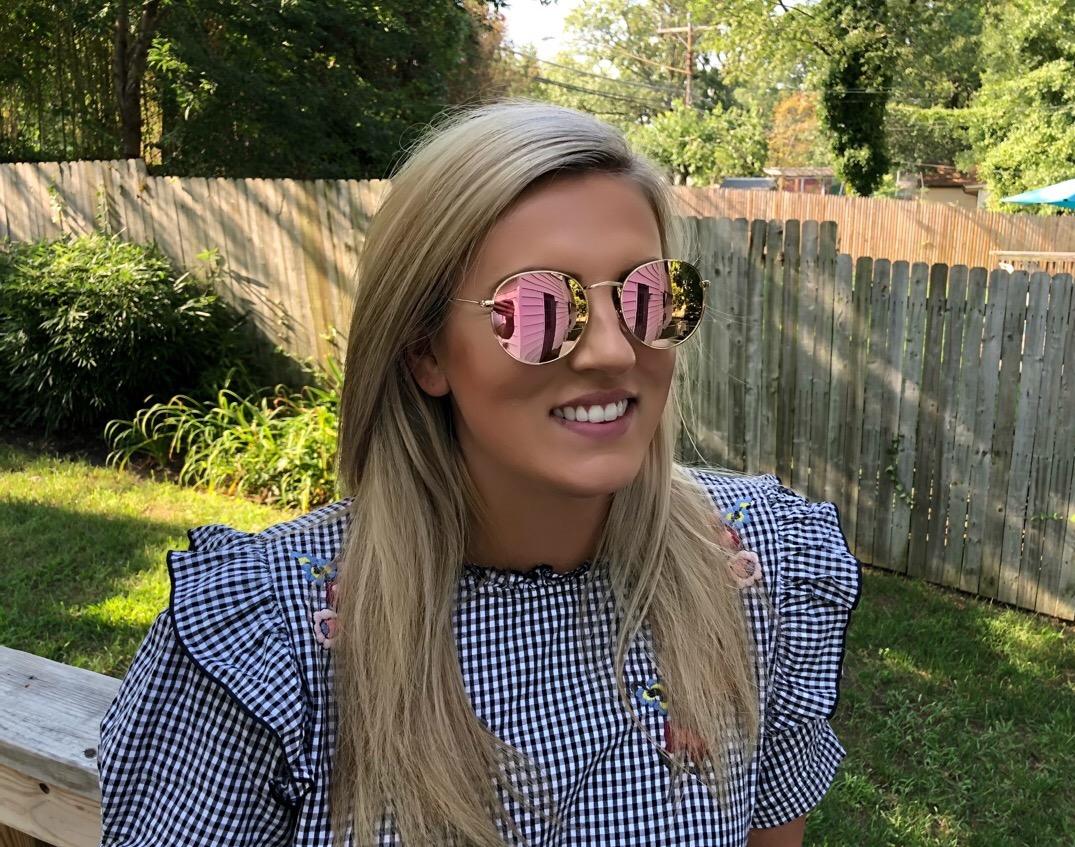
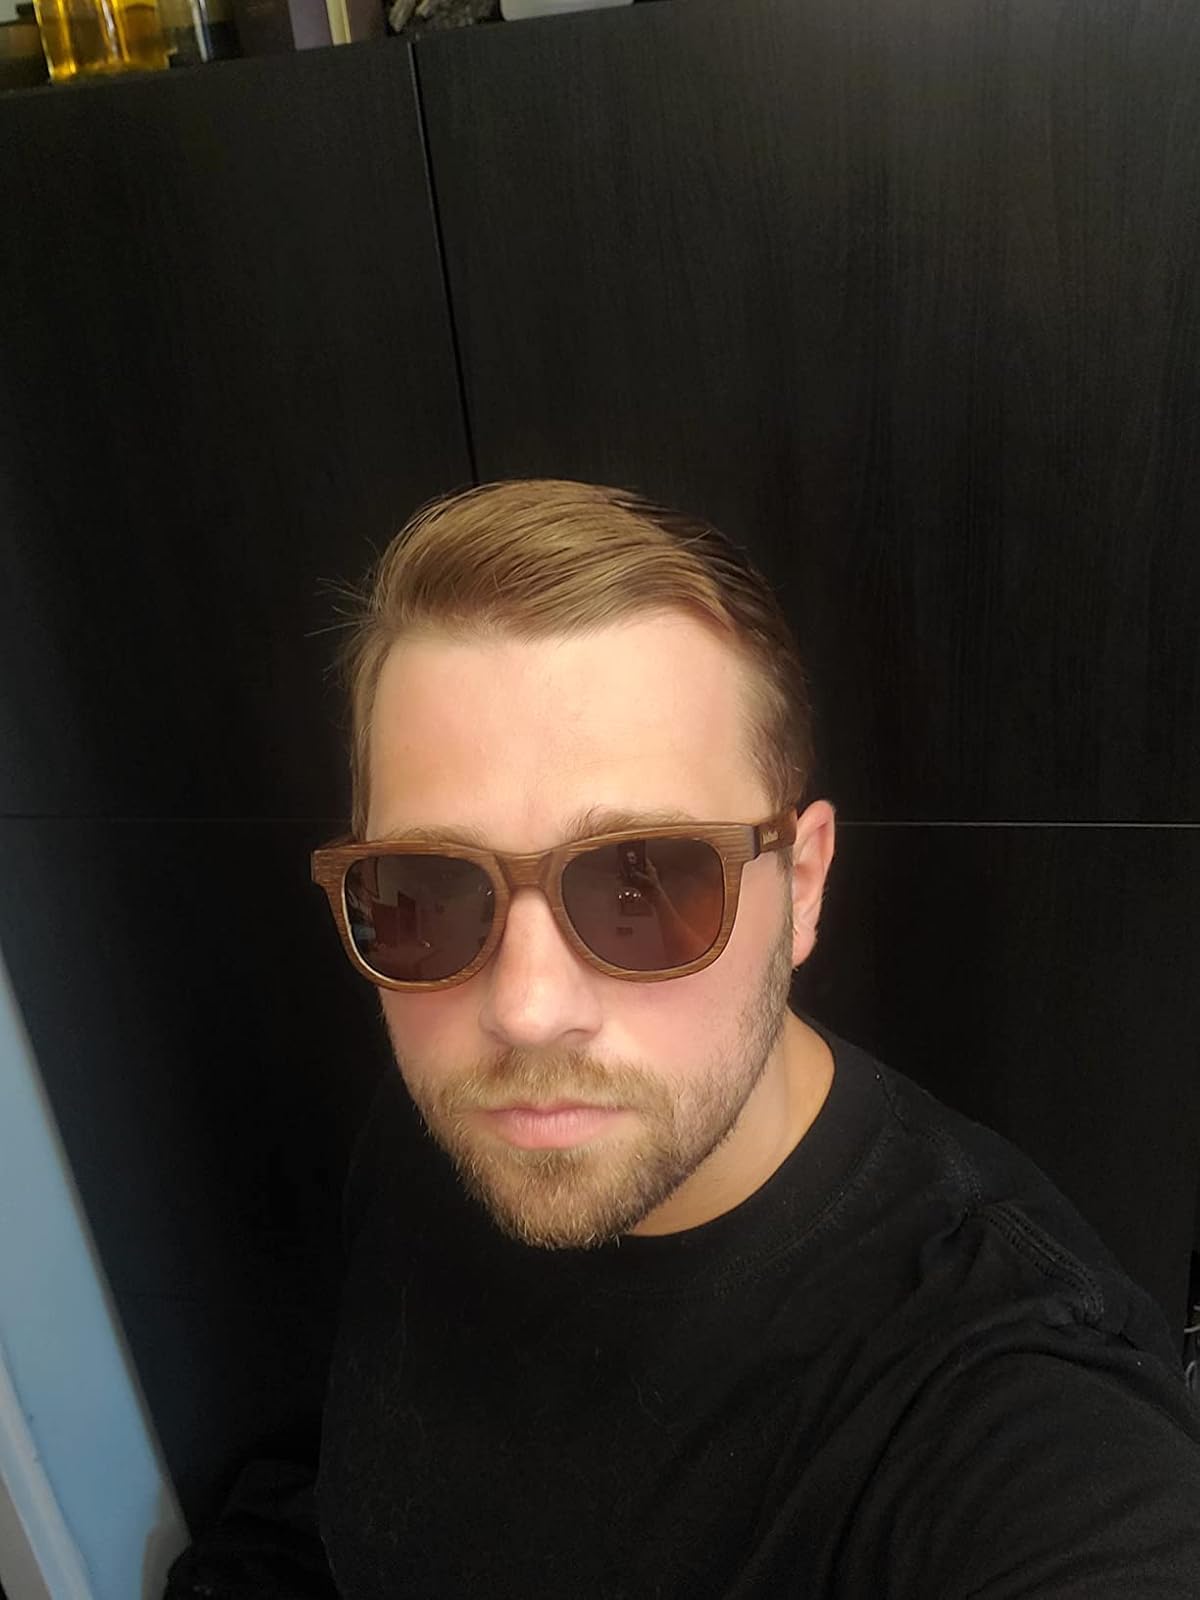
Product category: accessories_sunglasses
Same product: no